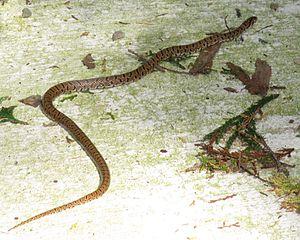
Euprepiophis conspicillata est une espèce de serpents de la famille des Colubridae.
Le lac Chūzenji est un lac naturel d'eau douce du Japon situé à Nikkō dans la préfecture de Tochigi, sur l'île Honshū, au nord de l'agglomération de Tokyo. Cette étendue d'eau, d'une superficie d'environ 11,9 km², constitue la source de la rivière Daiya, un cours d'eau du bassin versant du fleuve Tone. Elle est apparue il y a 17 000 ans, au cours d'une brève période d'activité volcanique du mont Nantai, l'un des sommets des monts Nikkō.